Đại Việt

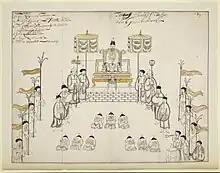
Painting depicts emperor Lê Hy Tông (r. 1675–1705) giving an audience (c. 1685).

The Lê-Trịnh loyalists expelled the Mạc from Hanoi in 1592, forcing them to flee into the mountainous hinterland, where their reign lasted until 1677.